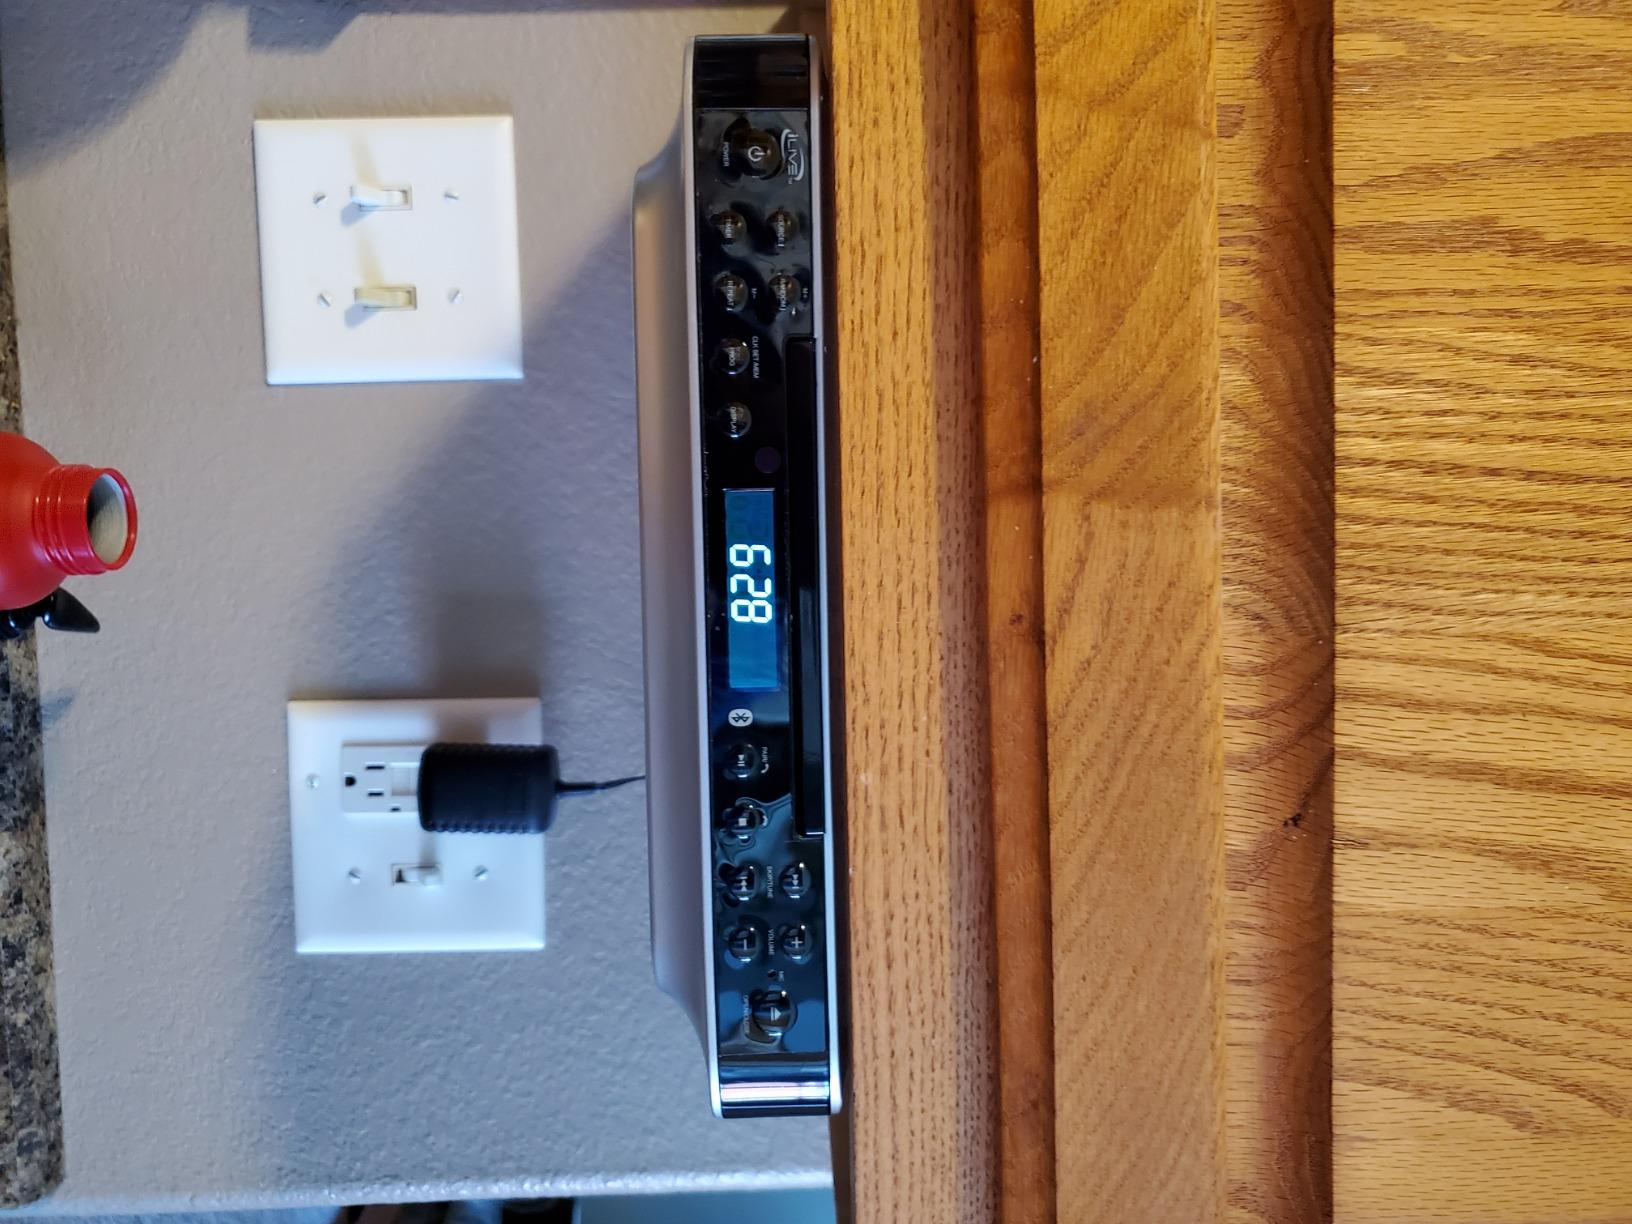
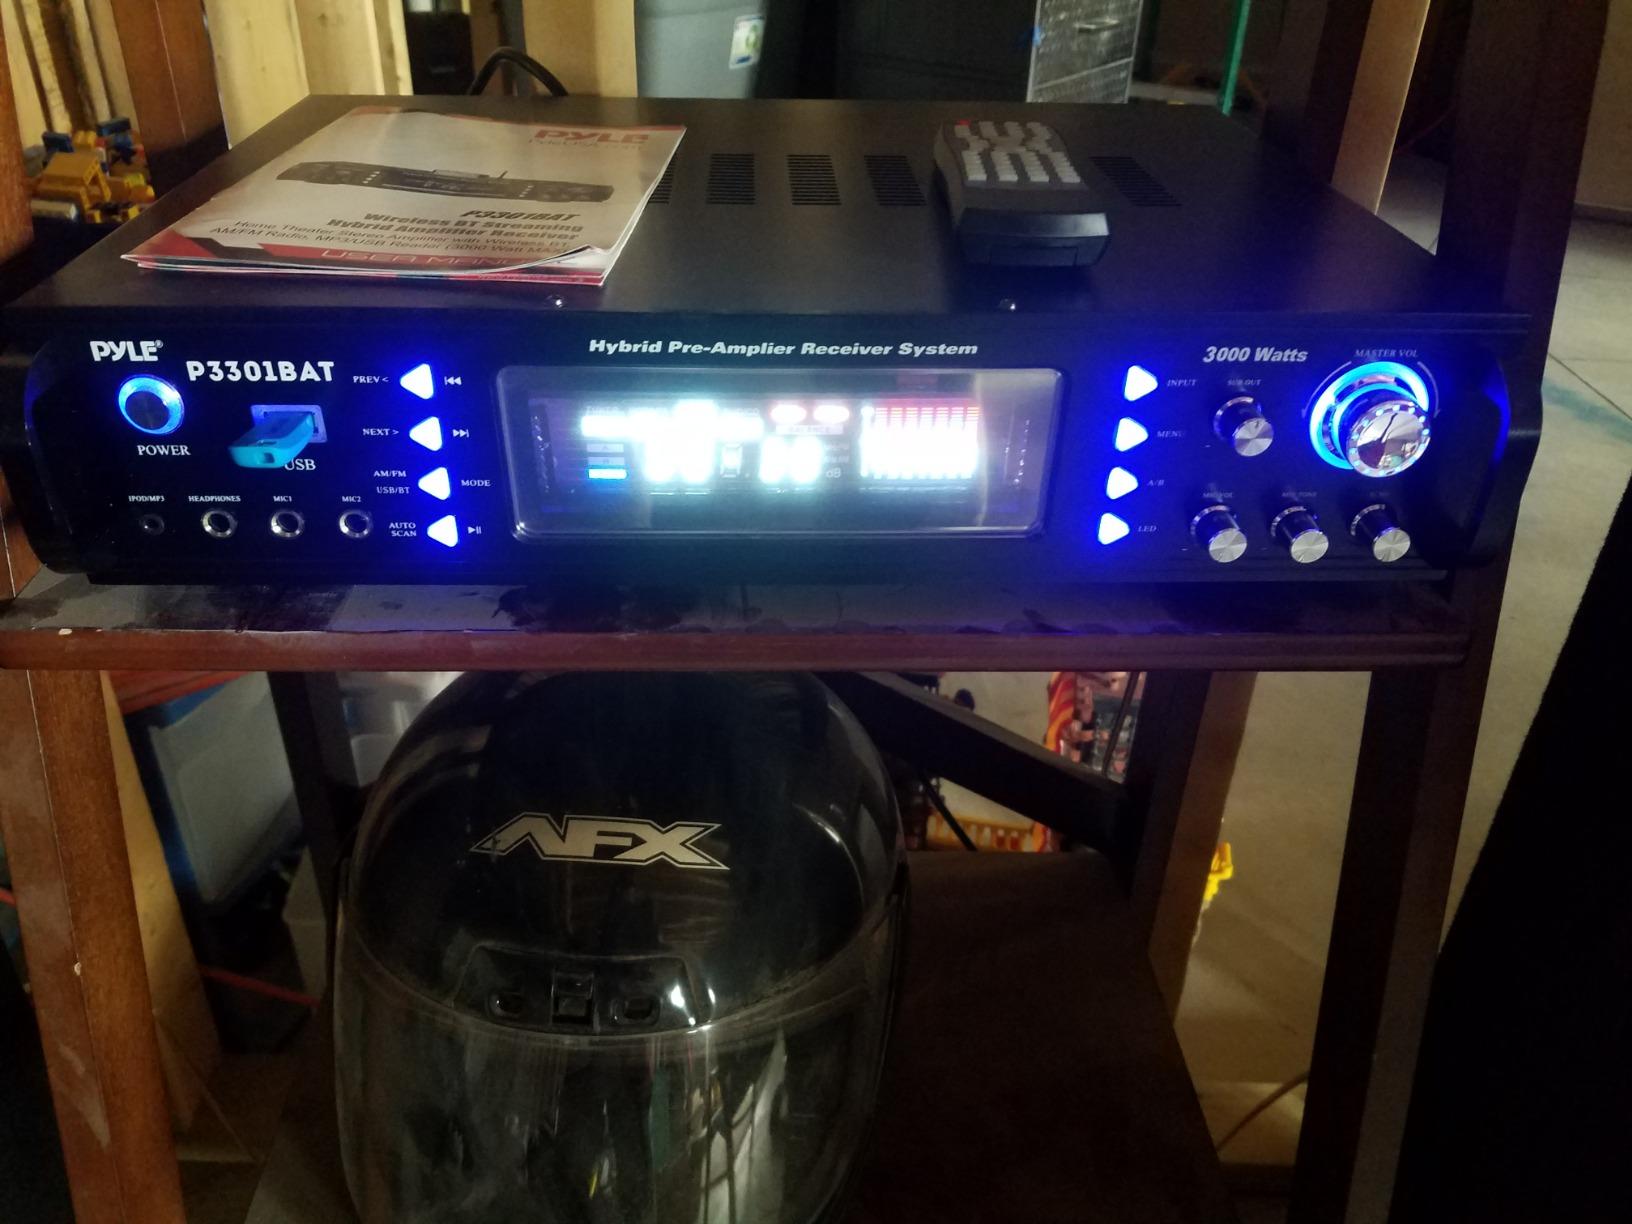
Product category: radio
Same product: no